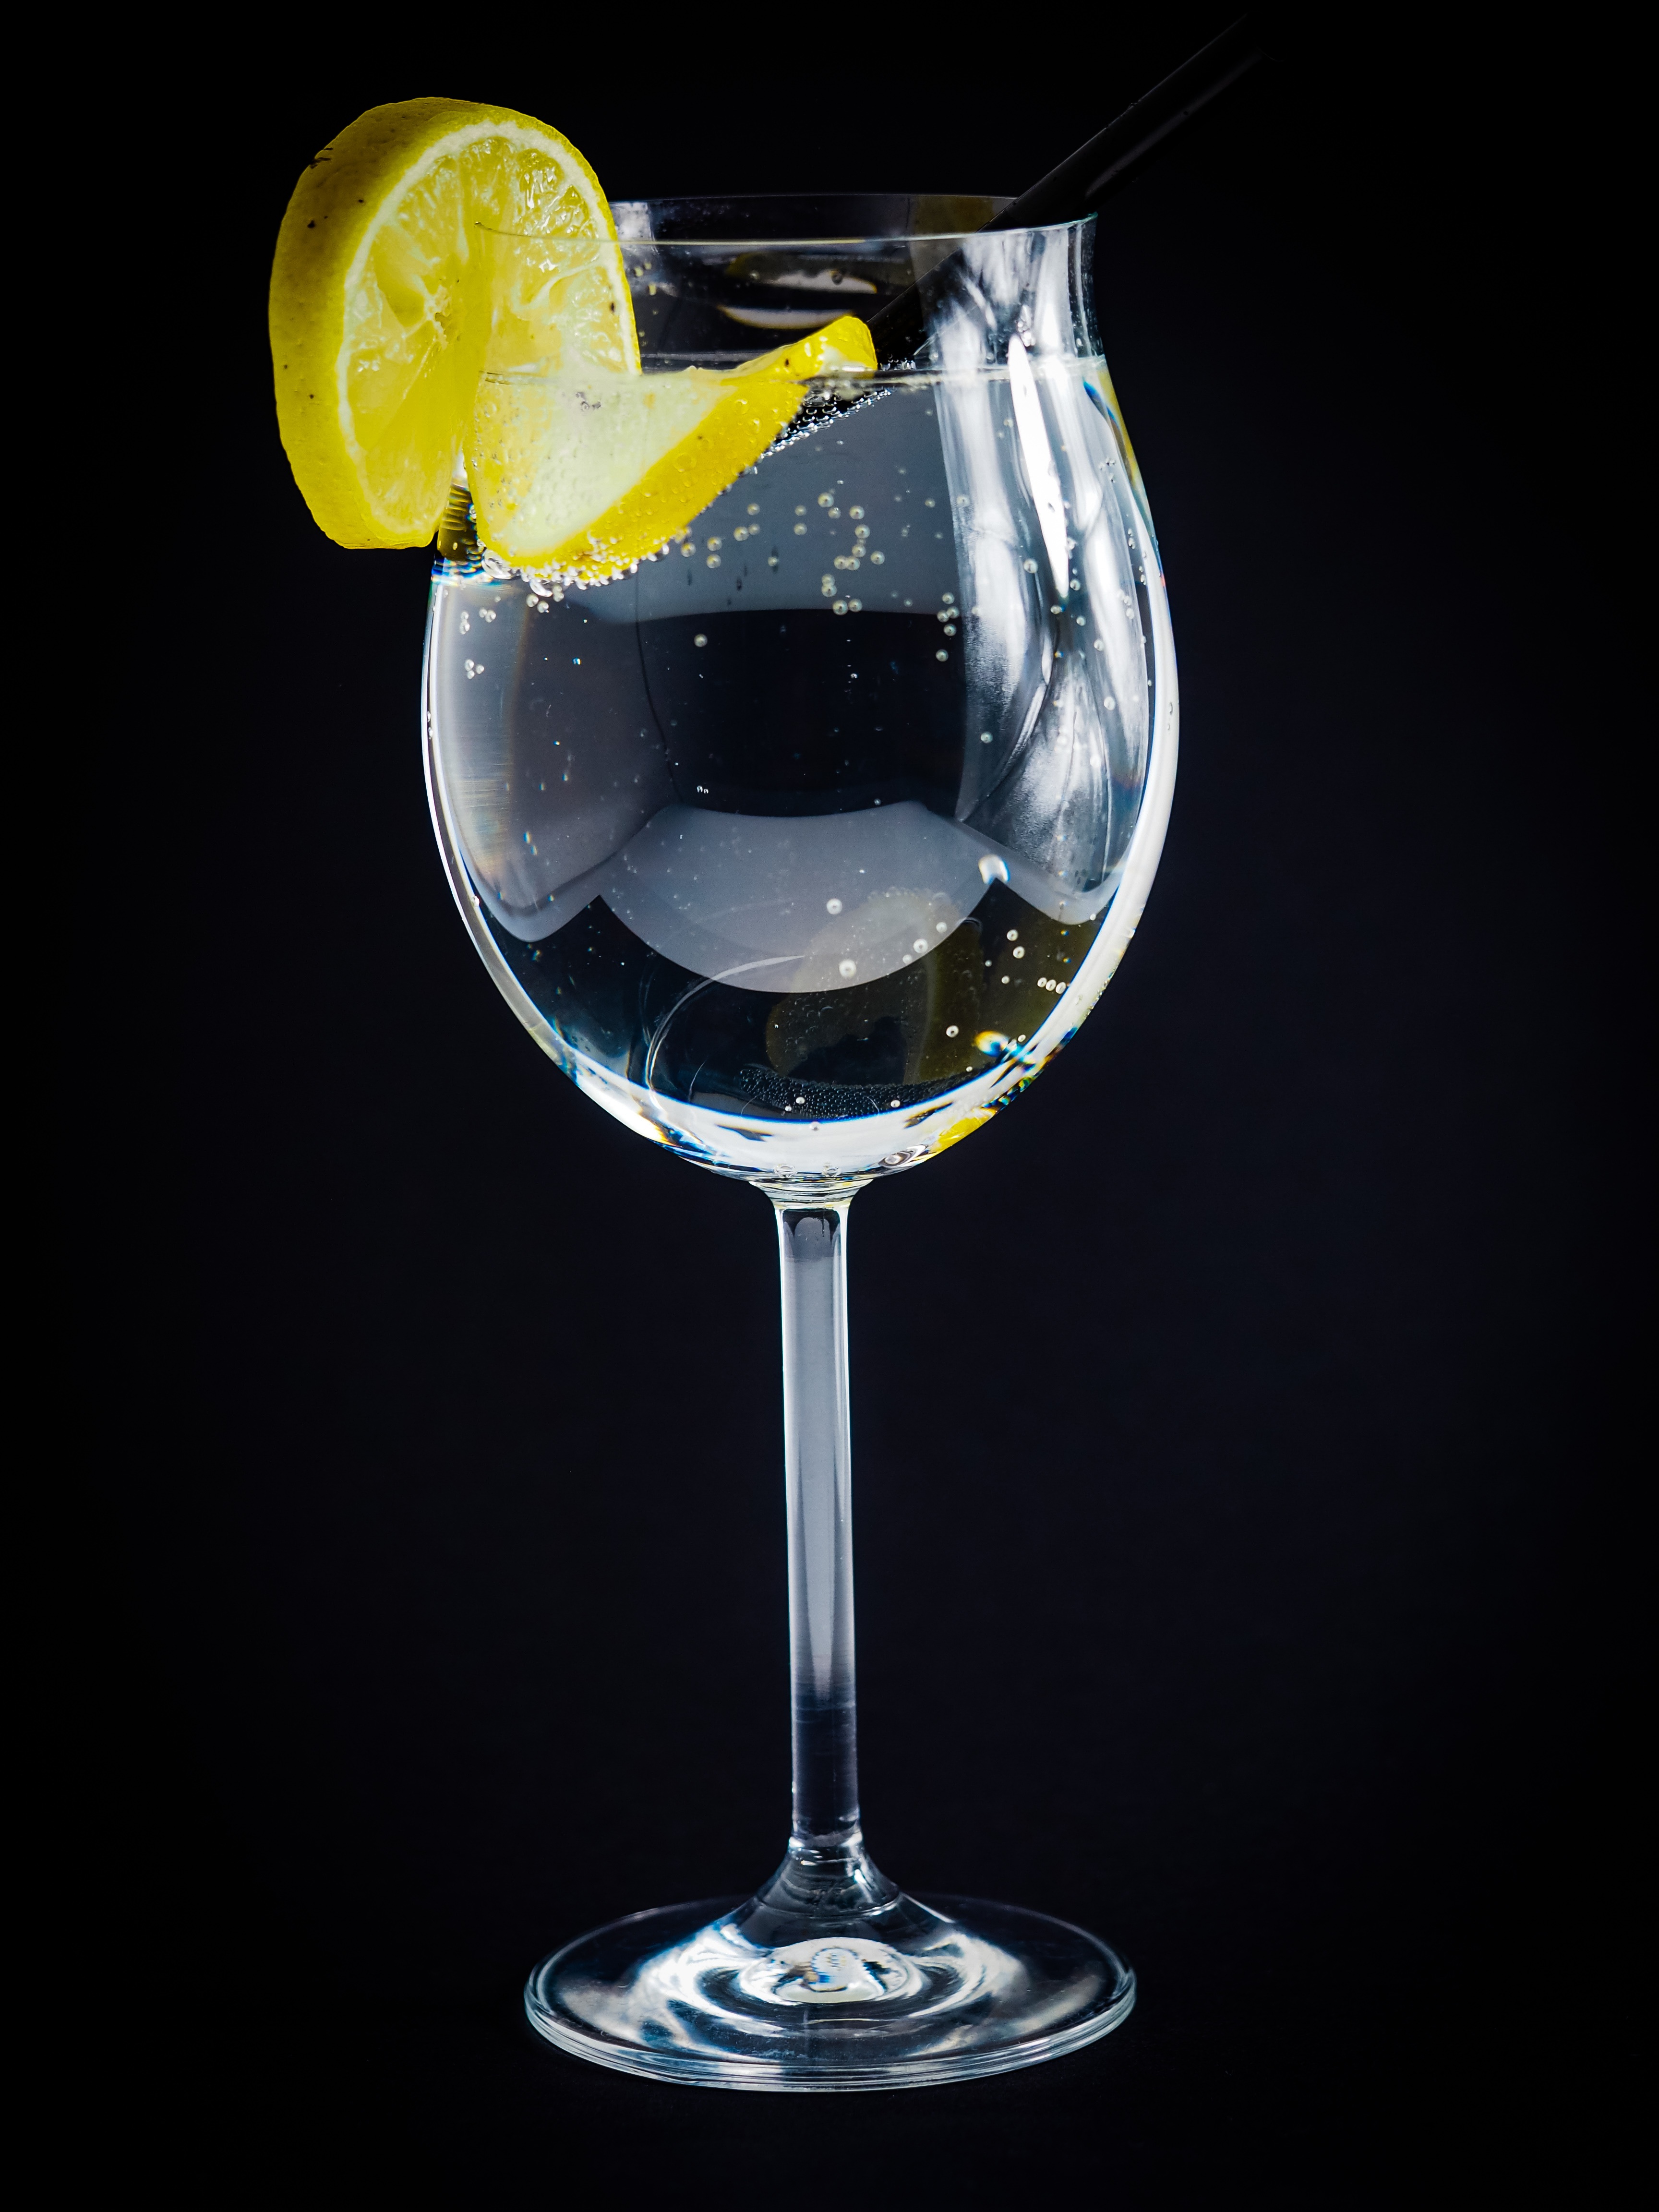
wine, glass, restaurant, drink, material, lemon, bubble, cocktail, wine glass, mineral water, transparent, nutrition, refreshment, blow, frisch, stemware, alcoholic beverage, beer glass, water bubbles, slice of lemon, carbonic acid, distilled beverage, drinkware, champagne stemware